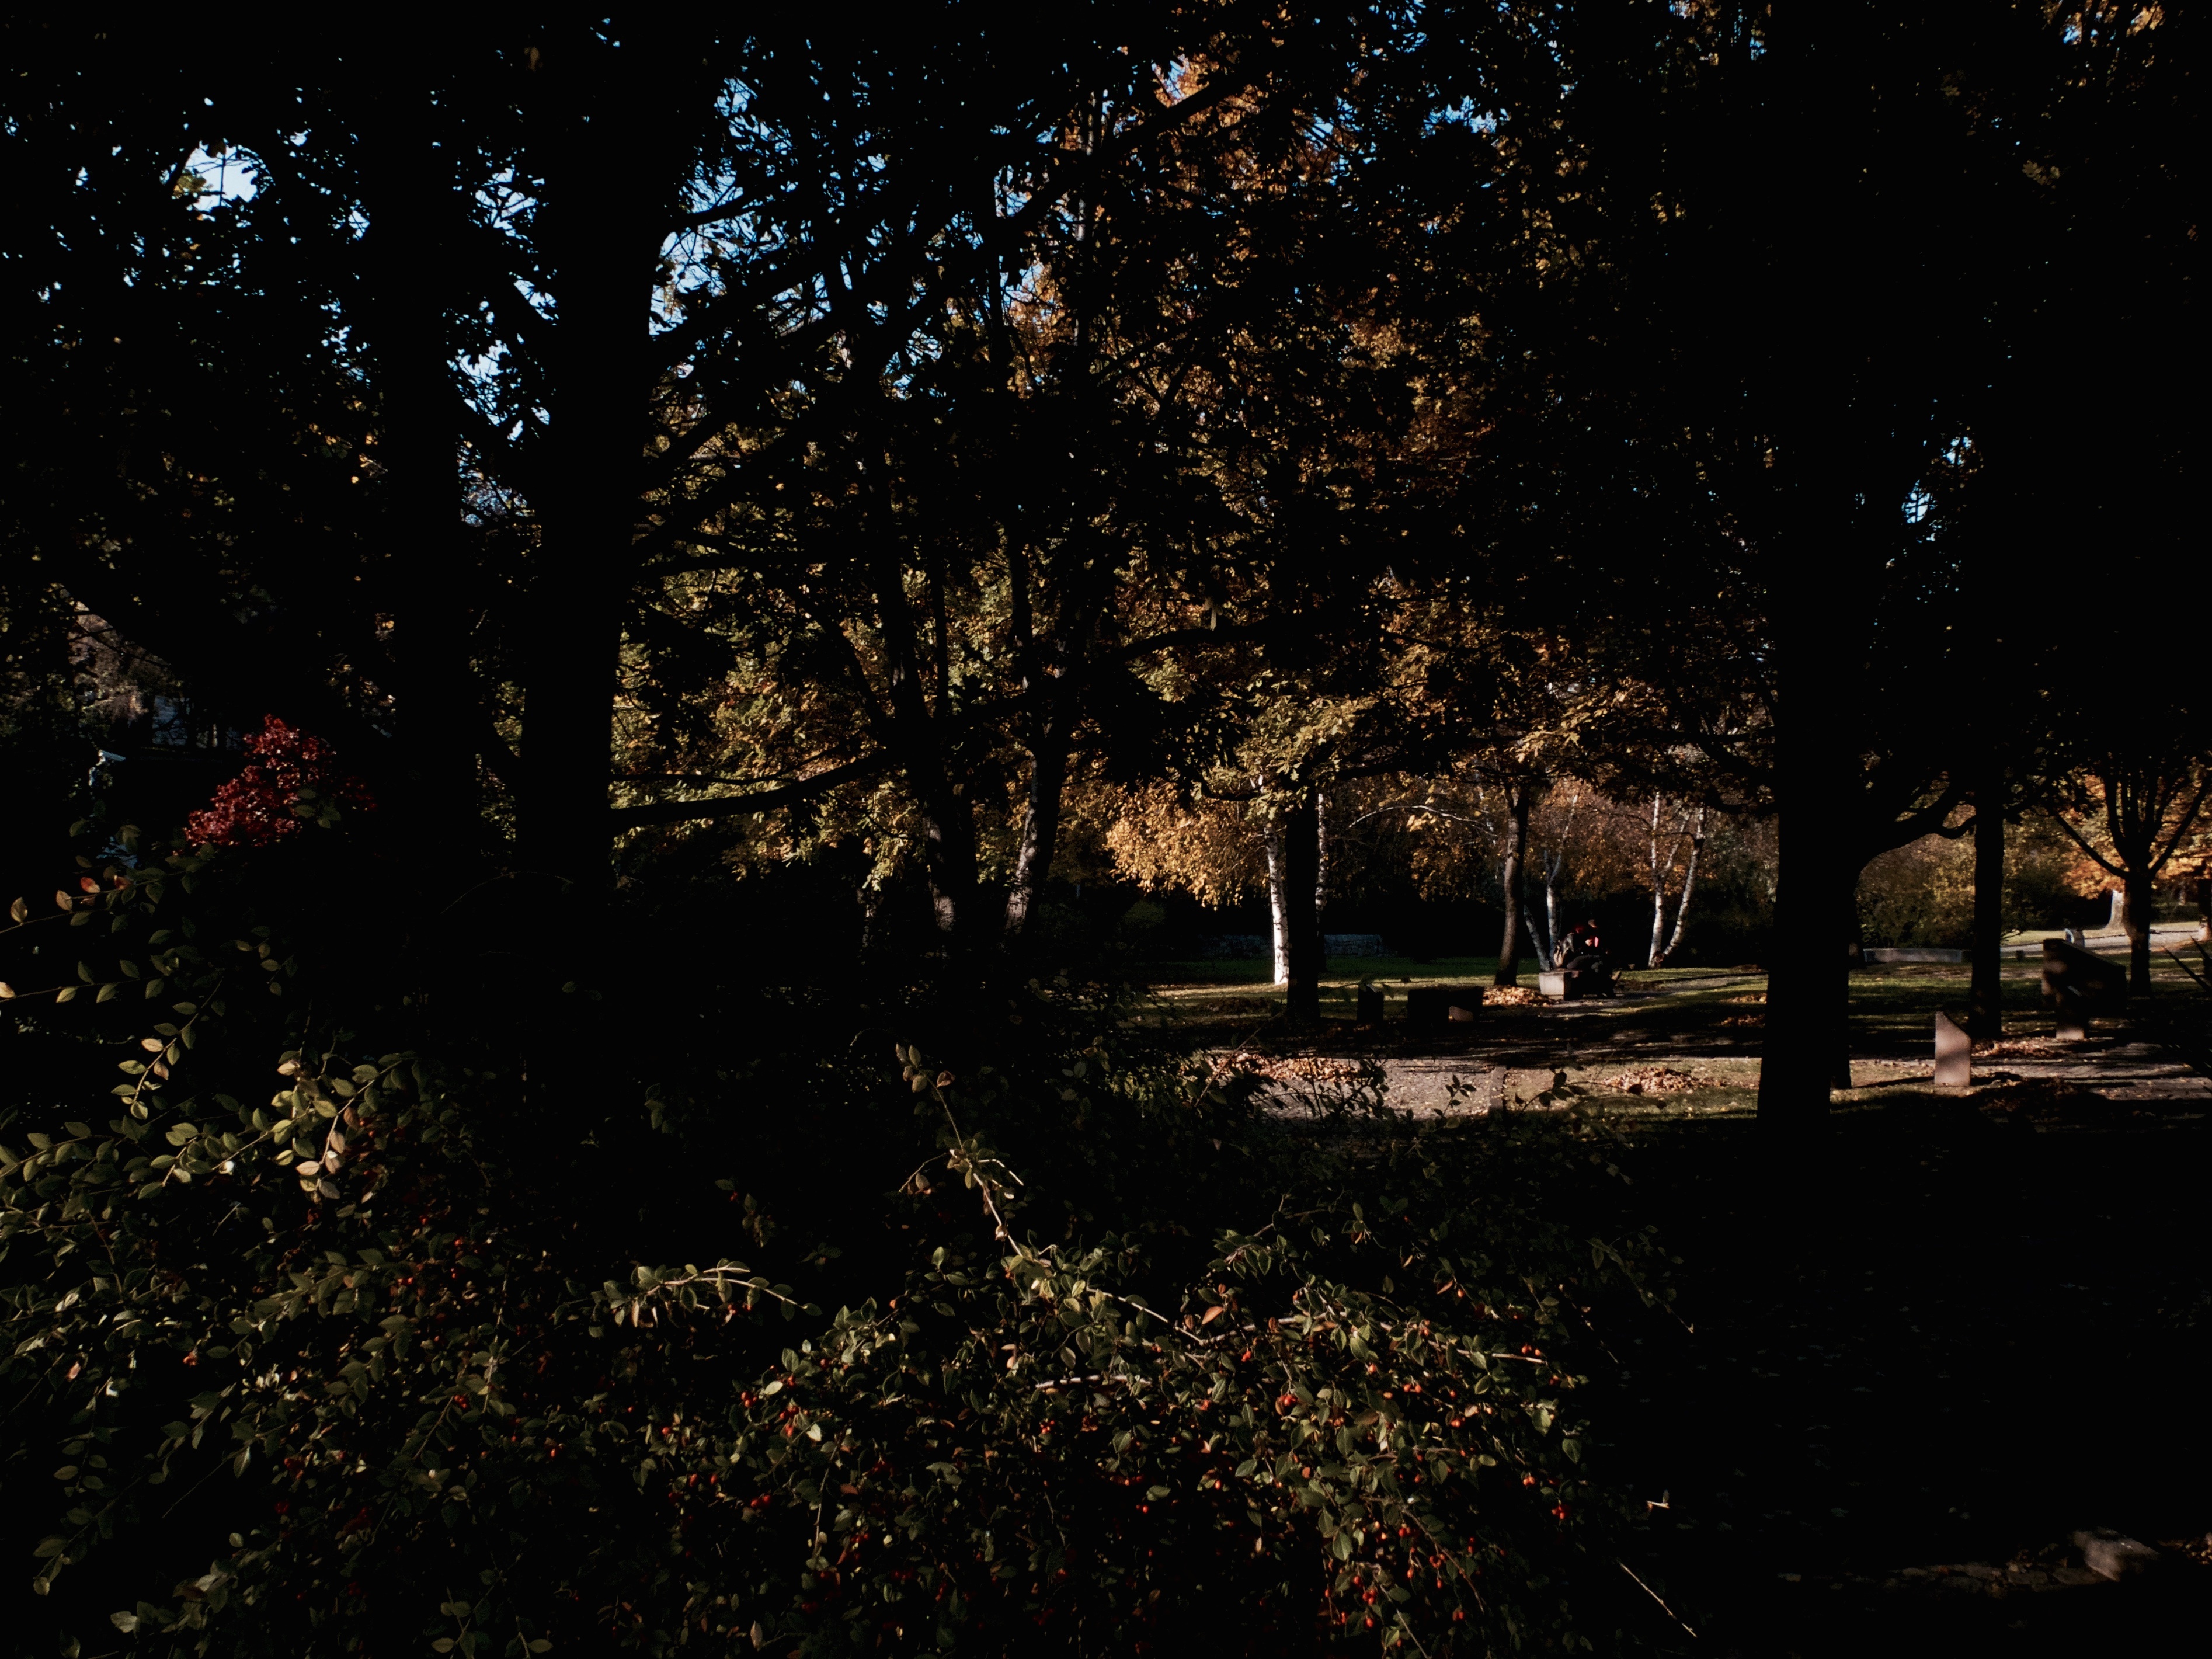
tree, nature, branch, light, sunset, night, sunlight, morning, leaf, dusk, evening, reflection, autumn, darkness, woody plant, landscape lighting